YMCA NSW Youth Parliament

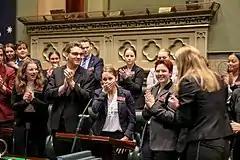
Hon. Emily Osborne MP, 2019 Member for Balmain being announced as NSW's 17th Youth Governor.

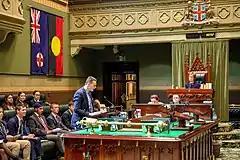
Hon. Lachlan Hyde MP, 2019 Member for Cabramatta and Minister for Agriculture & Water debates the Innovation and Technology in Agriculture Bill 2019

The program is facilitated and supported by a group of volunteers aged between 18 and 25 years and typically are also past participants, these taskforce volunteers or 'taskies' are the lifeblood of NSW Youth Parliament. The YMCA NSW Youth Parliament is the only Youth Parliament across Australia that does not receive funding from the State Government.